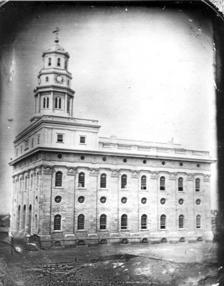
Building: Nauvoo Temple
Country: United States of America
Year built: 1846
Second temple constructed by The Church of Jesus Christ of Latter Day Saints For the newer structure rebuilt on the same site, see Nauvoo Illinois Temple . Nauvoo Temple Destroyed Photograph of the Nauvoo Temple circa 1847 Dedication May 1, 1846, by Orson Hyde Floor area 54,000 sq ft (5,000 m 2 ) • News & images Church chronology ← Kirtland Temple Nauvoo Temple Additional information Announced August 1840 Groundbreaking February 18, 1841 Designed by William Weeks Location Nauvoo , Illinois , United States Geographic coordinates 40°33′02″N 91°23′04″W / 40.5505°N 91.3844°W / 40.5505; -91.3844 Temple design Greek revival Visitors' center Yes Notes Some sources claim a private dedication on April 30, 1846 by Brigham Young. Abandoned in 1846, destroyed by fire on November 19, 1848, rebuilt in 2002 (see 113 ) ( edit ) The Nauvoo Temple was the second temple constructed by the Church of Jesus Christ of Latter Day Saints . The church's first temple was completed in Kirtland, Ohio , United States , in 1836. In the winter of 1846, when the main body of the church was forced out of Nauvoo , the church attempted to sell the building, finally succeeding in 1848. The building was damaged by arson and a tornado before being demolished. In 1937, The Church of Jesus Christ of Latter-day Saints (LDS Church) reacquired the lot on which the original temple had stood. In 2000, the church began to build a temple on the original site with an exterior that is a replica of the first temple, but whose interior is laid out like a modern Latter-day Saint temple . On June 27, 2002, a date that coincided with the 158th anniversary of the death of Joseph and Hyrum Smith , the temple was dedicated by the LDS Church as the Nauvoo Illinois Temple . History "Starstones" redirects here. For star stones, see Asterism (gemology) . Rendition of the Nauvoo Temple published in Harper's Monthly The Latter Day Saints made preparations to build a temple soon after establishing their headquarters at Nauvoo, Illinois, in 1839. The 4-acre land for the temple was purchased in late 1840, for $1,100. On April 6, 1841, the temple's cornerstone was laid under the direction of Joseph Smith, the church's founder and president; Sidney Rigdon gave the principal oration. At its base the building was 128 feet (39 m) long and 88 feet (27 m) wide with a clock tower and weathervane reaching to a total height of 165 feet (50 m)—a 60% increase over the dimensions of the Kirtland Temple. Like Kirtland, the Nauvoo Temple contained two assembly halls, one on the first floor and one on the second, called the lower and upper courts. Both had classrooms and offices in the attic. Unlike Kirtland, the Nauvoo Temple had a full basement which housed a baptismal font . Because the Saints had to abandon Nauvoo, the building was not entirely completed. The basement with its font was finished, as were the first floor assembly hall and the attic. When these parts of the building were completed, they were used for performing ordinances (basement and attic) or for worship services (first floor assembly hall). A Sunstone from the original Nauvoo Temple in a case in front of LDS Church's visitors' center in Nauvoo The Nauvoo Temple was designed in the Greek Revival style by architect William Weeks , under the direction of Joseph Smith. Weeks became disaffected from the church in 1847 and Truman O. Angell later took his place as the primary architect. His design made use of distinctively Latter Day Saint motifs, including sunstones, moonstones, and starstones. It is often mistakenly thought that these stones represent the three degrees of glory in the Latter Day Saint conception of the afterlife, but the stones appear in the wrong order. Instead, Wandle Mace, foreman for the framework of the Nauvoo Temple, has explained that the design of the temple was meant to be "a representation of the Church, the Bride, the Lamb's wife". In this regard, Mace references John's statement in Revelation 12:1 concerning the "woman clothed with the sun, and the moon under her feet, and upon her head a crown of twelve stars." This explains why the starstones are at the top of the temple ("crown of twelve stars"), the sunstones in the middle ("clothed with the sun") and the moonstones at the bottom ("moon under her feet"). From map published in 1859 Construction was only half complete at the death of Joseph Smith in 1844. After a succession crisis , Brigham Young was sustained as the church's leader by the majority of Latter Day Saints in Nauvoo. As mob violence increased during the summer of 1845, he encouraged the Latter Day Saints to complete the temple even as they prepared to abandon the city, so portions of it could be used for Latter Day Saint ordinance , such as baptisms for the dead in the basement font. During the winter of 1845–46, the temple began to be used for additional ordinances, including the Nauvoo-era endowment , sealings in marriage, and adoptions . The Nauvoo Temple was in use for less than three months. Most of the Latter Day Saints left Nauvoo, beginning in February 1846, but a small crew remained to finish the temple's first floor, so that it could be formally dedicated. Once the first floor was finished with pulpits and benches, the building was finally dedicated in private services on April 30, 1846, and in public services on 1 May. In September 1846 the remaining Latter Day Saints were driven from the city and vigilantes from the neighboring region, including Carthage, Illinois , entered the near-empty city and vandalized the temple. Initially the church's agents tried to lease the structure, first to the Catholic Church , and then to private individuals. When this failed, they attempted to sell the temple, asking up to $200,000, but this effort also met with no success. On March 11, 1848, the LDS Church's agents sold the building to David T. LeBaron, for $5,000. Finally, the New York Home Missionary Society expressed interest in leasing the building as a school, but around midnight on October 8–9, 1848, the temple was set on fire by an unknown arsonist. Nauvoo's residents attempted to put out the fire, but the temple was gutted. James J. Strang , leader of the Strangite faction of Latter Day Saints, accused Young's agents of setting fire to the temple. However, Strang's charges were never proven. On April 2, 1849, LeBaron sold the damaged temple to Étienne Cabet for $2,000. Cabet, whose followers were called Icarians , hoped to establish Nauvoo as a communistic utopia . Destruction Nauvoo Temple burning Artist Frederick Piercy passed through Nauvoo in 1853 and produced this artwork of the temple ruins. After the fire of October 9, 1848, only the four exterior walls remained standing. Cabet and his followers began clearing rubble and trying to reconstruct the interior of the temple; however, on May 27, 1850, Nauvoo was struck by a major tornado which toppled one of the walls onto eight stone masons. One source claimed the storm seemed to "single out the Temple", felling "the walls with a roar that was heard miles away". Cabet ordered the demolition of two more walls in the interests of public safety, leaving only the façade standing. The Icarians used much of the temple's stone to build a new school building on the southwest corner of the temple lot. By 1857, however, most of Cabet's followers had left Nauvoo and over time many of the original stones for the temple were used in the construction of other buildings throughout Hancock County . In February 1865, Nauvoo's City Council ordered the final demolition of the last standing portion of the temple—one lone corner of the façade. Soon afterwards, all evidence of the temple disappeared, except for a hand pump over a well that supplied water to the baptismal font. Three of the original sunstones are known to have survived and are on display—one is on loan to LDS Church's Visitor Center in Nauvoo, one is in the Smithsonian Institution in Washington, D.C, and the third and only one that has not been restored is displayed, along with the only moonstone on display, at the Joseph Smith Historic Center of the Community of Christ . Reconstructed LDS Nauvoo Illinois Temple , dedicated 2002 Daytime east facing view Nighttime southwest facing view Nauvoo Illinois Temple Main article: Nauvoo Illinois Temple From 1937 to 1962, the LDS Church reacquired and restored the lot on which the temple stood. The church bought the portion that initially housed the temple in an uncontested public auction on February 19, 1937, for $900, after previously being listed and protected by the bank at auction several times because prices were lower than expected. Wilford C. Wood then bought the majority of the remainder of the temple square in 1940, 1941, and 1951 and transferred it to Corporation of the Presiding Bishop of the Church of Jesus Christ of Latter Day Saints . The Corporation bought the remainder of the property with purchases in 1959, 1961 and 1962. In 1999, church president Gordon B. Hinckley announced the rebuilding of the temple on its original footprint. After two years of construction, on June 27, 2002, the church dedicated the Nauvoo Illinois Temple , whose exterior is a replica of the first temple, but whose interior is laid out like a modern LDS temple . Architecture Daguerreotype ca 1846 with Temple in background. See also: Temple architecture (Latter-day Saints) At its base the Nauvoo Temple was 128 feet (39 m) long and 88 feet (27 m) wide with a tower and weather vane reaching to 164 feet (50 m).  The second temple of the Latter Day Saint movement was built 60 percent larger in dimensions than its predecessor, the Kirtland Temple. Like Kirtland, the temple contained two assembly halls, one on the first floor and one on the second, called the lower and upper courts. Both had classrooms and offices in the attic. Unlike Kirtland , it had a full basement which housed a baptismal font. Exterior The limestone used for the original temple was quarried from a site just west of the temple. Much of that quarry, however, was submerged by rising water behind the Keokuk Dam in 1912. Therefore, Russellville, Alabama, subsidiary of Minnesota's Vetter Stone Company, was chosen by the Church to provide stone for the new temple. Church officials say the quarry was selected because it provided stone that is a close match to the limestone originally used. Basement Floorplan of the Nauvoo Temple basement The basement of the Nauvoo Temple was used as the baptistry , containing a large baptismal font in the center of the main room. The basement was accessed by spiral staircases at the northwest and southwest corners of the temple. The staircase landing was made of wood and opened to a short hallway heading east, leading to the basement proper. Between the two hallways was an unfinished room sealed off from the rest of the temple, containing an old well that had been dug but never used.  The room was discovered by an anti-Mormon mob who broke through the floor of the vestibule above. The basement proper was one hundred feet long and forty feet wide with six rooms of varying sizes on either side. The sides of the rooms were stone and abutted the massive stone piers that supported the floors above. With the exception of the two rooms at the western end of the basement, reportedly used for clerical purposes, each side room rose two steps in height from the basement floor. The rooms were dressing rooms for those using the font. The floor was made of red brick laid in a herringbone pattern. The walls were painted white. The floor sloped down to the center of the room to allow water to run toward a drain beneath the font. During an archaeological investigation of the temple site, two highly polished limestone blocks were discovered. Approximately twelve feet east of the entrance to the baptistry and ten feet from either the side of the support piers rested the blocks, roughly fourteen inches square, which projected seven inches (178 mm) above the brick floor. These objects are not mentioned in any account of the basement, and their purpose is unknown. They may have held some type of support columns, dividing the font from the entrance to the basement, or they may simply have been a decorative element beneath a vase or something similar.  They may have been part of a feature planned, but not used, in the final construction. The baptismal font The baptismal font (French engraving of 1850) Every visitor who wrote about the temple mentioned the baptismal font. It was clearly the most impressive feature of the temple.  There were actually two fonts built during the lifetime of the temple, a temporary wooden one, and a permanent limestone one. The first font was built out of tongue and grooved white pine and painted white. It was sixteen feet long, twelve feet wide and four feet deep. The lip of the font was seven feet from the floor. The font's cap and base were carved molding in an "antique style" and the sides were finished with panel work.  Two railed stairways led to the font from the north and south sides. The font was held up by twelve oxen as are almost all temple fonts. They were carved from pine planking that was glued together. They were patterned from the most beautiful five-year-old steer that could be found in the region. The head, shoulders and legs protruded beyond the base of the font, and they appeared to have sunk to their knees into the pavement. The most perfect horn that could be found was used to model the animals' horns. A decision was made to replace the wooden font in 1845, apparently because the water caused a mildew odor, and possibly because the wood had begun to rot. The new limestone font followed the pattern of the wooden one. Twelve oxen held up the basin, four on each side and two at each end. The oxen were solid stone and similarly were placed and appeared sunken into the floor. Where the oxen met the basin, the stone was carved to suggest drapery.  The ears of the oxen were made of tin. The stairs were moved to an east/west orientation making access to the font easier. A well on the east side of the font provided the water supply.  There may have been some kind of tank at the eastern end of the baptistry to store and heat water. The vestibule Floorplan of the Nauvoo Temple first floor "Great Hall" and vestibule A flight of eight broad steps led to a landing where two more steps entered three archways.  These archways led to the vestibule, the formal entrance to the temple. The archways were approximately nine feet wide and twenty-one feet high. The vestibule itself was forty-three feet by seventeen feet in dimension.  It was composed of limestone on all four of its walls. The floor has been speculated to be made of wood, because when the mob occupied the temple briefly in late 1847, they broke through the floor to reach a sealed off room in the basement.  Had the floor been limestone, it seems unlikely that they would have dug it up. Two large double doors on the east wall opened to the first floor assembly hall of the lower court, known as the "Great Hall". Two doors, one on the North wall, and another on the South opened to the landing of two spiral staircases, one in the Northwest corner, and the other in the Southwest corner which led all the way to the attic.  These were the only access points to the rest of the building. One report stated that on the east wall of the vestibule was an entablature, similar to the one in the facade, which read in bright gilded letters, "THE HOUSE OF THE LORD - Built by The Church of Jesus Christ of Latter-Day Saints - Commenced April 6th, 1841 - HOLINESS TO THE LORD." The stairwells The two stairwells were constructed of dressed limestone walls. One rose from Northwest corner and the other at the Southwest corner of the temple.  They were not true circles but were flatted on four sides. Nor were they symmetrical, being sixteen feet in diameter from East to West and seventeen feet in diameter from North to South. This was done to support landings and other support structures. The staircases, made of wood, provided access to all of the temple from the basement to the attic with a landing at each floor. They had lamps for illumination at night, and had windows for daytime illumination. William Weeks' elevation of the front facade does not show windows at the basement level of the two stairwells, and photographic evidence is inconclusive. However, Joseph Smith's youngest son, David Smith, rendered a painting of the temple's damaged facade, clearly shows half-circular windows at the basement level in the north and south corners of the facade. The staircase in the northwest corner was never completed. It was roughed in with temporary boards resting on the risers. Workmen used this staircase to gain access to the building during its construction, especially during the winter of 1845-1846 when persons were using the other staircase to reach the attic for ordinance work. The southwest staircase was completely finished for use.  It included lamps for night illumination, and may have been carpeted near the attic landing. The Great Hall Entrance to the first floor assembly hall, called the "Great Hall", was through two large double doors at the east end of the vestibule. The Great Hall occupied the remainder of the floor space East of the vestibule. The room was flanked on either side by seven large, arched windows, with four similar windows along the east wall. An arched ceiling spanned some fifty feet in breadth, in the center. the floor was stained wood and the walls were painted white. There were two rooms to the north just past the entrance. It has been suggested that these rooms were used initially by William Weeks , because they are referred by Thomas Bullock as the "architect's room." Their eventual intended use is not clear. Pulpits At the east and west ends of the hall were two sets of similar pulpits. Resembling the pulpits used in the Kirtland Temple, and repeated in later temples, they were arranged with four levels, the top three consisting of a group of three semi-circular stands.  The lowest level was a drop-table which was raised for use in the sacrament . The pulpits to the east, standing between the windows, were reserved for the Melchizedek Priesthood .  Accordingly, each pulpit had initials identifying the priesthood office of the occupant. The top most pulpits read P.H.P. , which stood for President of the High Priesthood. The next level down had P.S.Q for President of the Seventy Quorums. Below that, the labels were P.H.Q. which stood for President of the High priests Quorum, and the folding table had the inscription P.E.Q. standing for President of the Elders Quorum. Above the Eastern pulpits, written in gilded letters, along the arch of the ceiling, were the words,"The Lord Has Seen Our Sacrifice - Come After Us." The pulpits to the West end were reserved for the Aaronic Priesthood . Each pulpit similarly had initials identifying the priesthood officers who occupied that stand. The highest three pulpits bore the initials P.A.P. , which stood for President of the Aaronic Priesthood. The next lower pulpits had P.P.Q. , for President of the Priests Quorum.  Again, the next had P.T.Q. , for President of the Teachers Quorum and on the table at the bottom was written P.D.Q. , for President of the Deacons Quorum. Pews Similar to the Kirtland Temple, the hall was fitted with enclosed pews with two aisles running down its length. There were also pews for a band and choir.  The room could accommodate up to 3,500 people. Because there were pulpits on both ends of the room, the pews had movable backs which could be swung to face either direction, depending on who was presiding - the Melchizedek Priesthood or the Aaronic Priesthood. First floor mezzanine Floorplan of the Nauvoo Temple first floor mezzanine Access to the first floor mezzanine was directly from landings of the two staircases in the west end of the building. A foyer, corresponding in size to the vestibule below, connected the two stairway landings. Evidence suggests that this mezzanine had fourteen small rooms, seven along each side of the North and South wall. Each room had a small circular window supplying light. These rooms may never have been completed, except perhaps some kind of partition dividing them. Second floor assembly hall Floorplan of the Nauvoo Temple second floor assembly hall The second floor hall was similar in construction to the Great Hall, except that it included the foyer area where the vestibule would be.  This made the room about seventeen feet longer. A 41-foot-long (12 m) stone arch ran north and south between the circular stairwells supporting the massive timbers for the tower above. It had seven large windows along the north and south wide, with four windows along the east wall. The floor would have a similar configuration as the Great Hall with a set of double pulpits and pews, but the room was never completed.  Doors were never hung, the plastering was unfinished, and the floorboards were only rough timber, not the tongue and grove finished hardwoods of the other floors. The room, when used for an occasional meeting, was furnished with wooden benches. Second floor mezzanine rooms Floorplan of the Nauvoo Temple second floor mezzanine The second mezzanine was similar to the first floor mezzanine.  It was accessed via the two staircases at the West end of the building.  There was no foyer connecting the two stairwells. The second floor mezzanine is also presumed to have been divided into fourteen small rooms, seven rooms along each side of the North and South walls of the building, between the arched ceiling of the second floor. Circular windows in the entablature of the building allowed for illumination. Just as with the second floor assembly room, there is no evidence that these rooms were ever completed, except perhaps for the partitions dividing each room. There was a staircase in the second room from the Southeast corner leading to a room above, providing another access method to the attic. Attic Floorplan of the Nauvoo Temple attic At the top of the two stairways, opening to a foyer, was the attic floor. The attic was not built of limestone but of wood. It was composed of two sections.  The West end of the temple was a flat roofed section that supported the tower. The rest of the attic was a pitched-roof section running the length of the temple. The flat-room section was further divided into two sections, the foyer on the west side, and a suite of rooms to the east. When the attic was used for ordinance work, they were used as a pantry, wardrobe and storage rooms. The area was illuminated by six windows along the foyer's west wall. Outside windows also provided light along the north and south sides. The roof had four octagonal skylight windows to provide light to the interior rooms, in addition to a twenty-foot arched window. The incline of the roof prevented a six-foot-tall man from standing erect along the outside wall. The second room from the south-east corner had a stairway leading to a room in the mezzanine below. Tower rooms Rising from the plateau of the attic is an octagonal tower. The tower was divided into three sections, each accessible by a series of stairways leading from the attic to an observation deck at the top. The lowest section was the belfry. The bell was rung for various occasions. Between the observation deck and the belfry was a section containing the four clockwork mechanisms. See also Latter Day Saint movement portal Comparison of temples of The Church of Jesus Christ of Latter-day Saints Joseph Toronto List of temples of The Church of Jesus Christ of Latter-day Saints List of temples of The Church of Jesus Christ of Latter-day Saints by geographic region Temple architecture (LDS Church) Notes